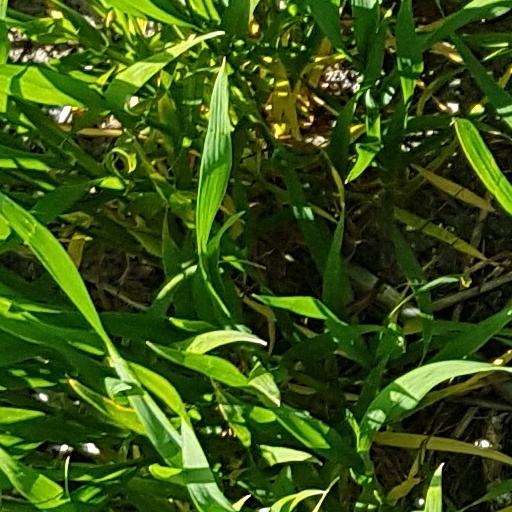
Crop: wheat